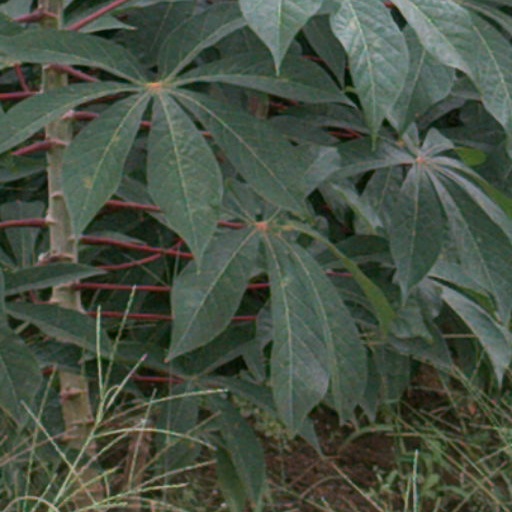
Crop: cassava